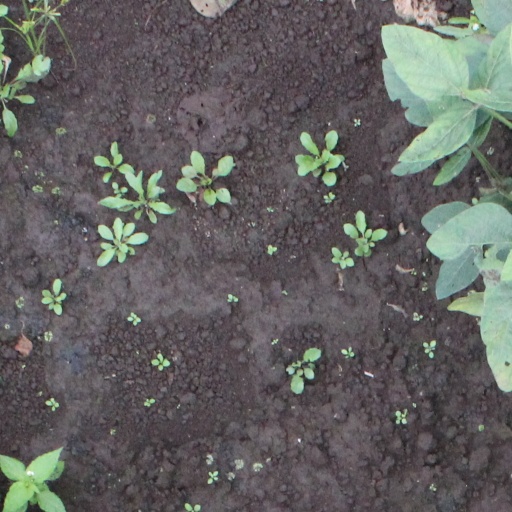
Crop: soybean